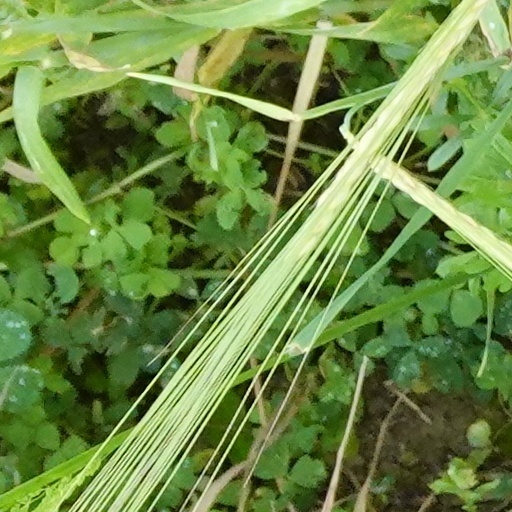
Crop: wheat